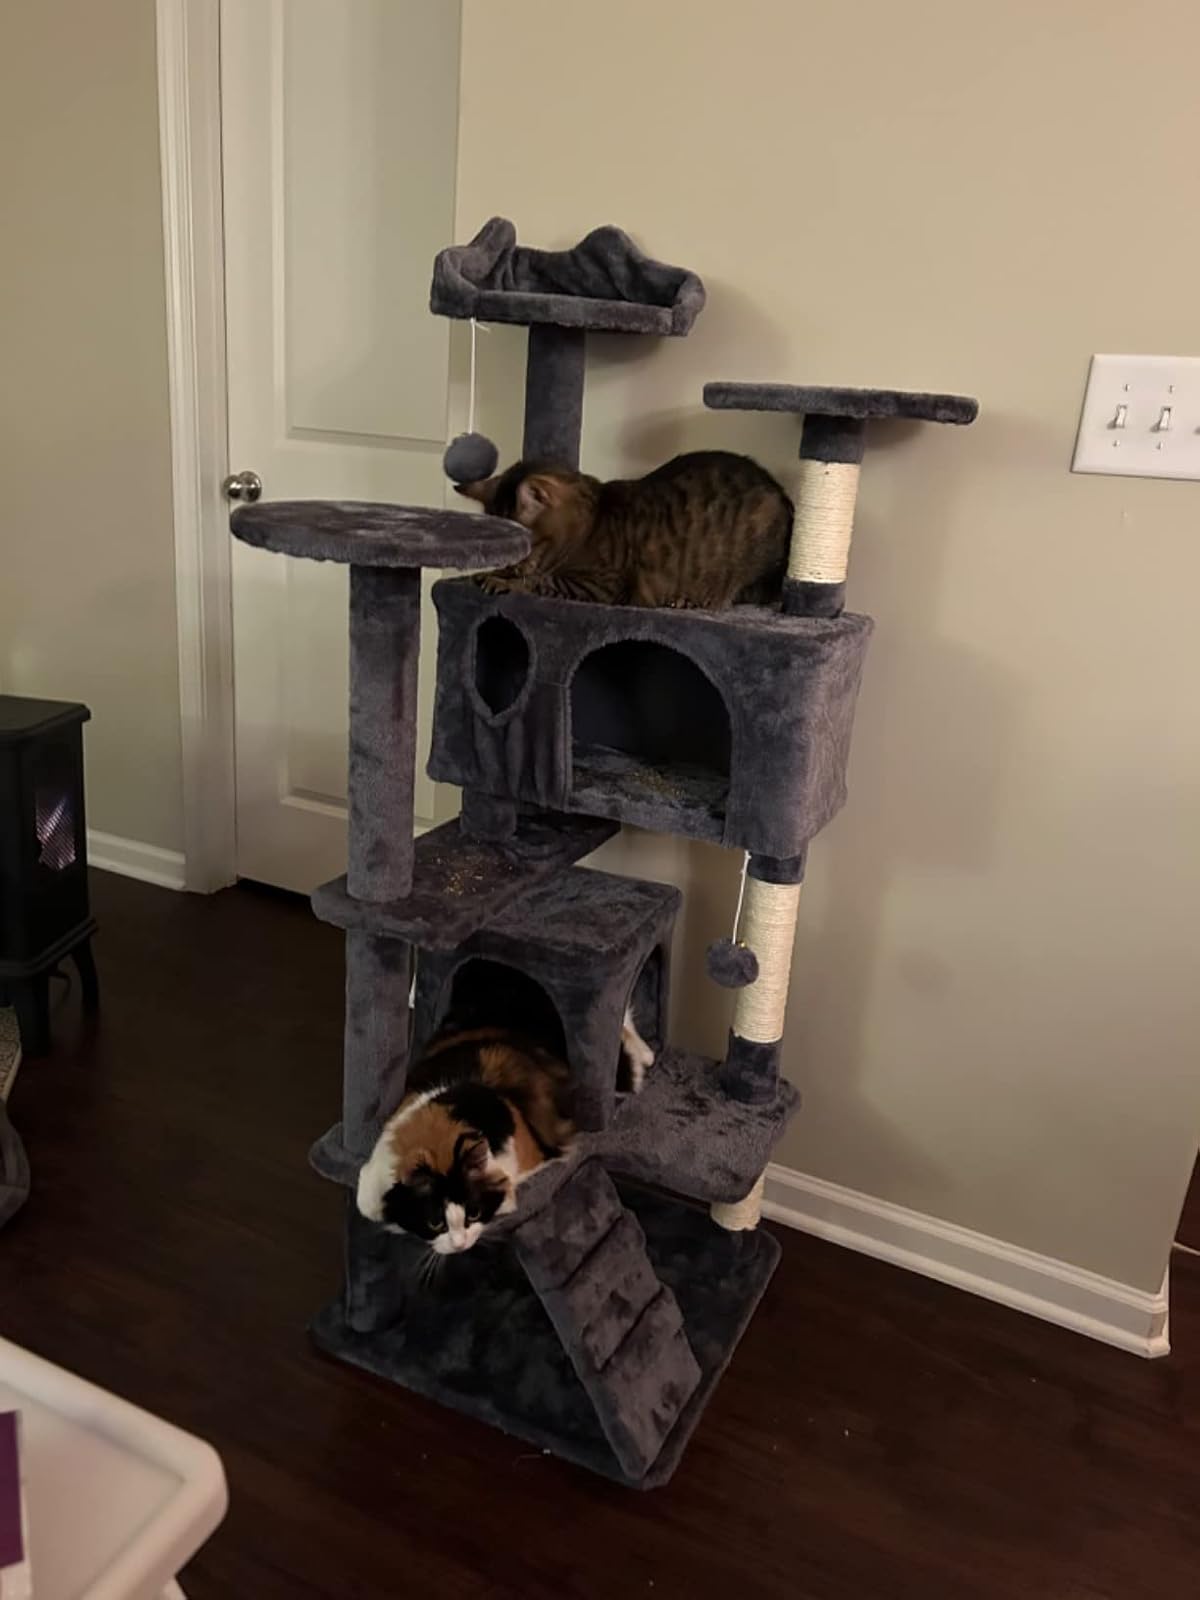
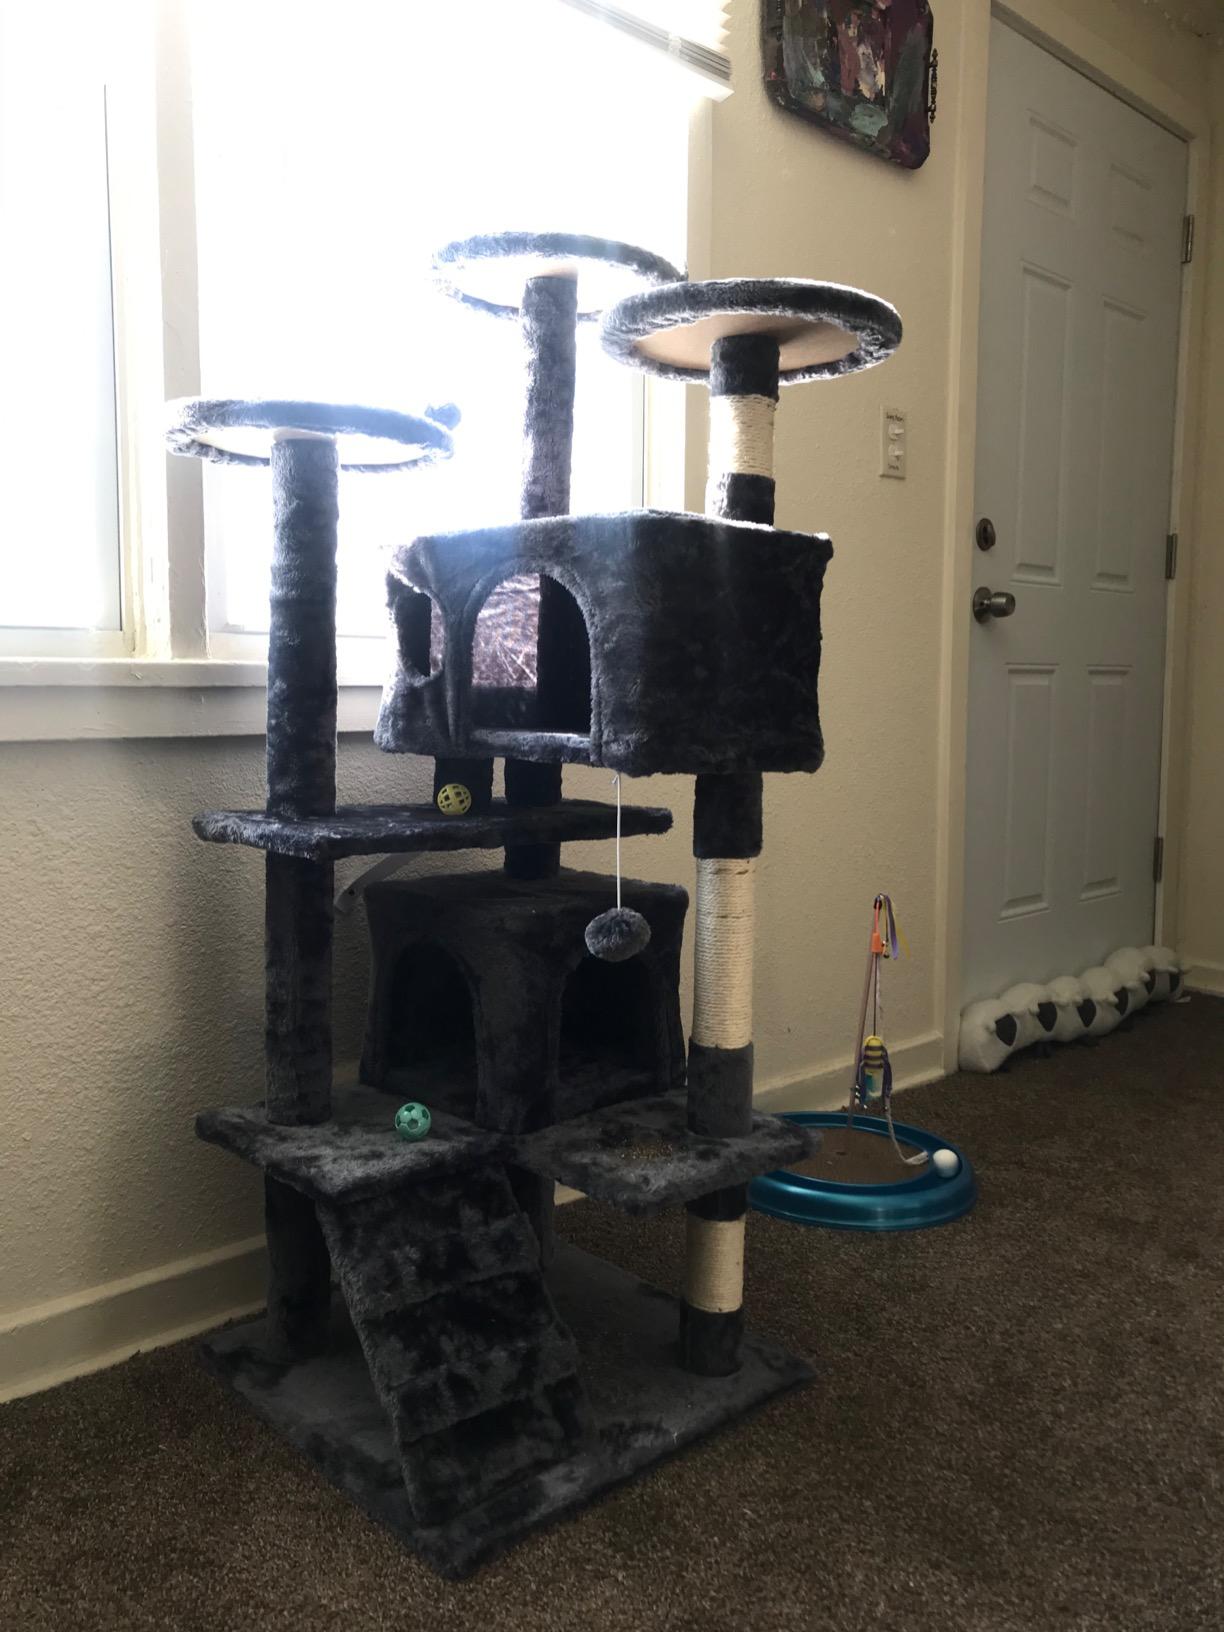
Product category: items_cat tree
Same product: yes